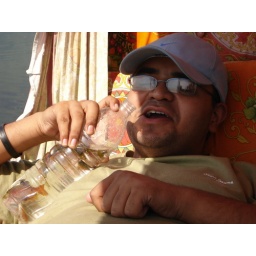
fish in bottle